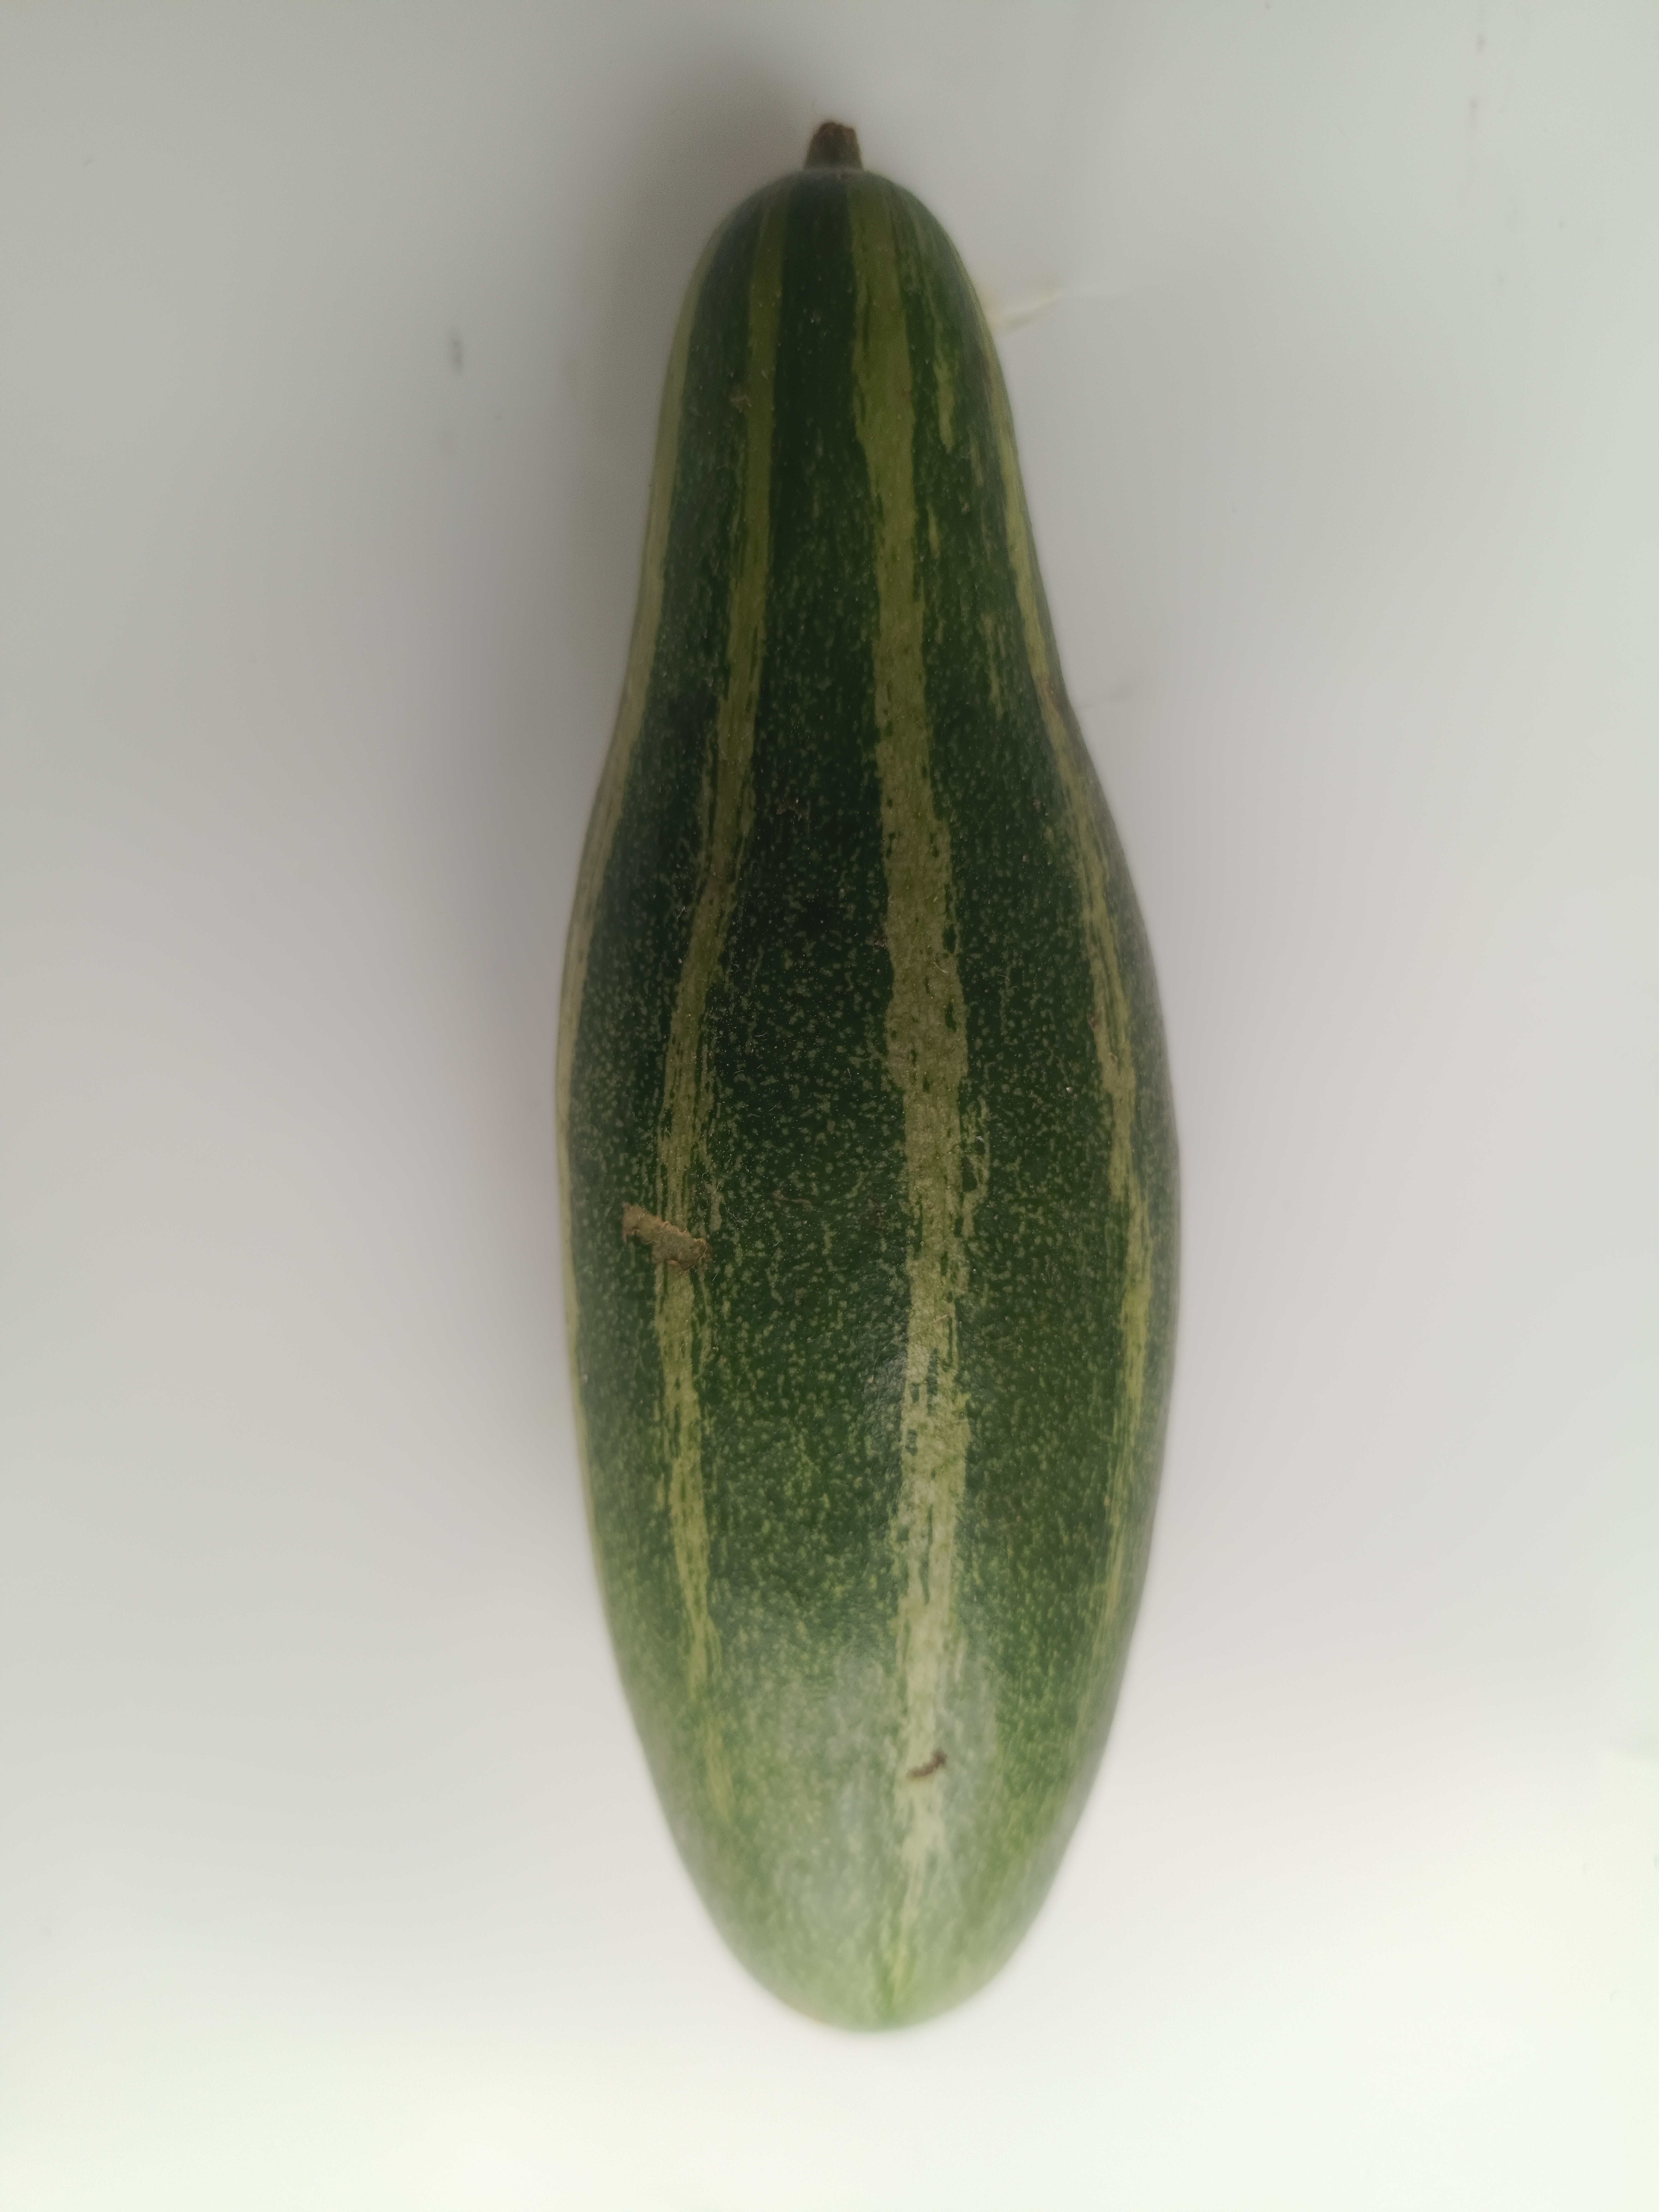
Label: Trichosanthes dioica